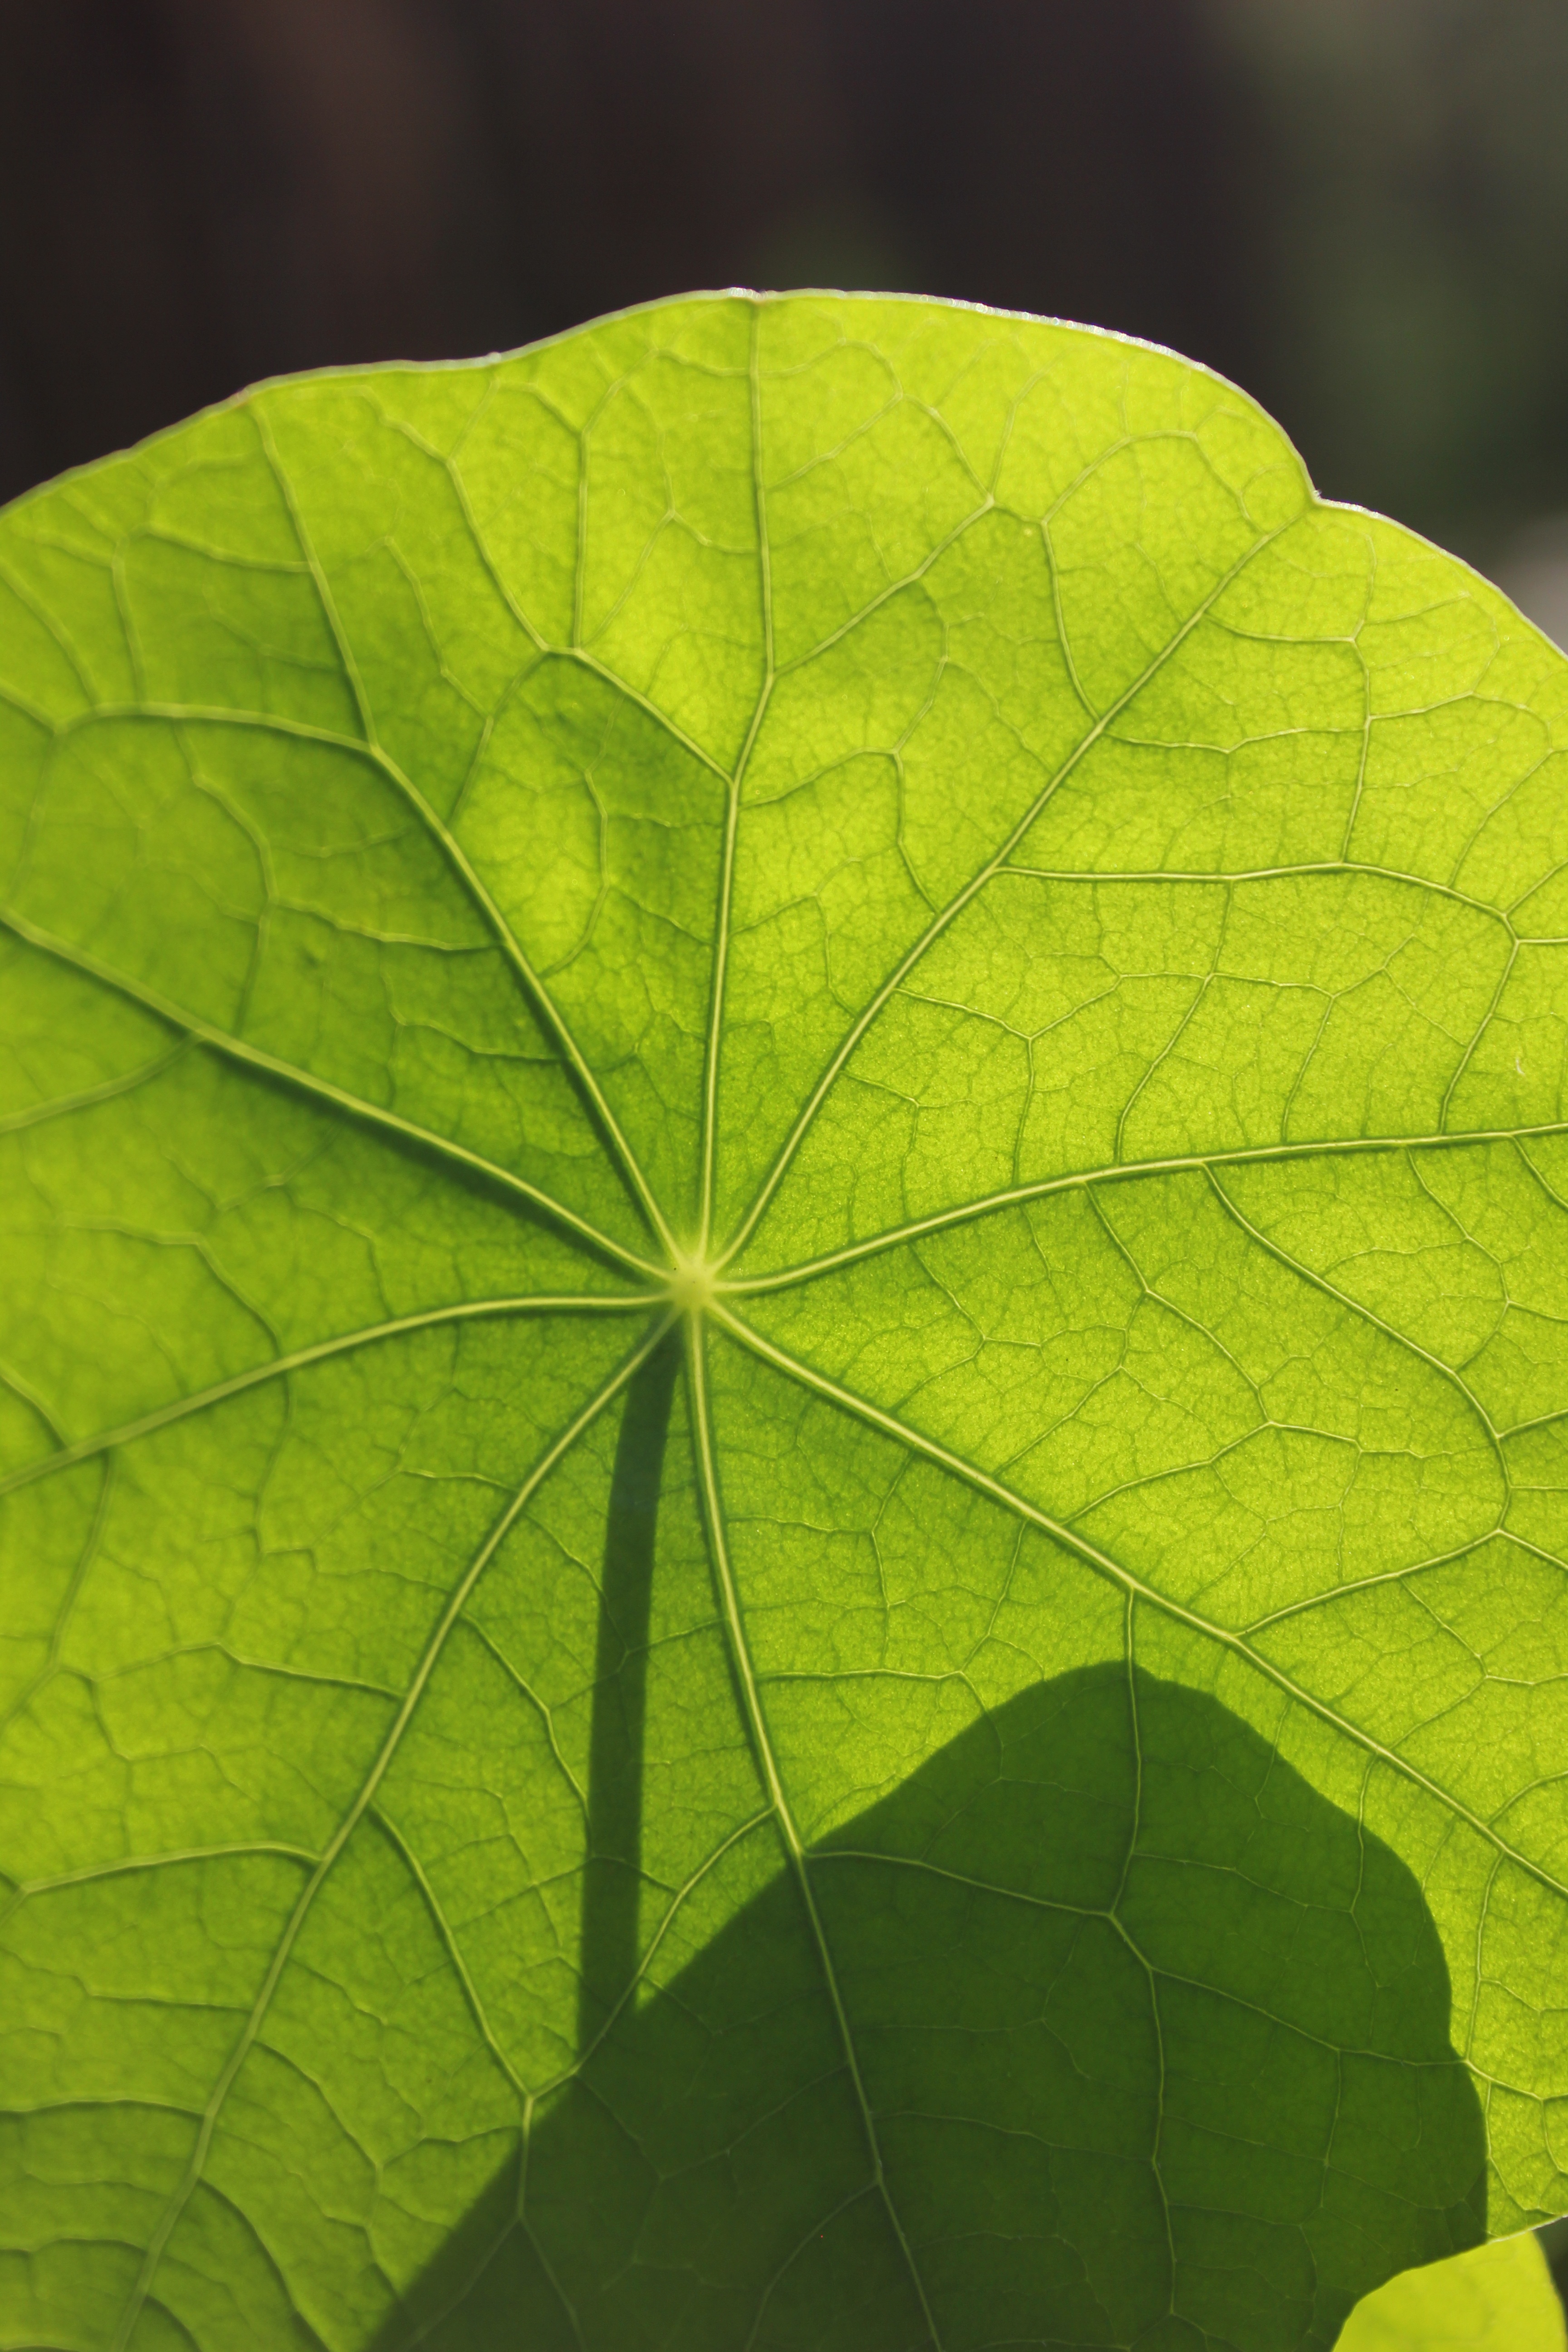
tree, nature, branch, structure, plant, sunlight, leaf, flower, young, green, herb, macro, autumn, botany, yellow, flora, sheet, macro photography, plant stem